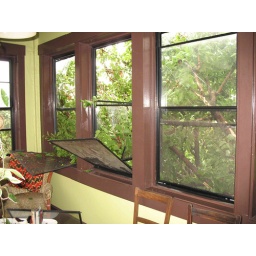
tree in window